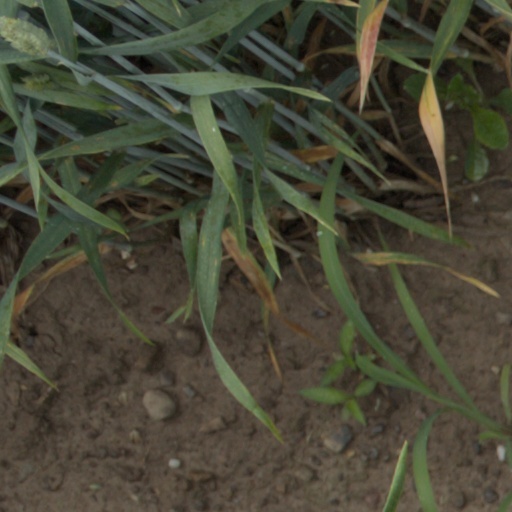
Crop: wheat